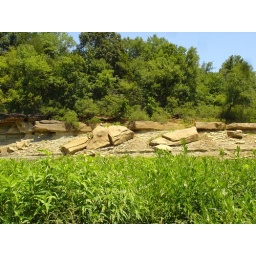
I am standing on the lake bottom normally this would be about 30+/- feet under water